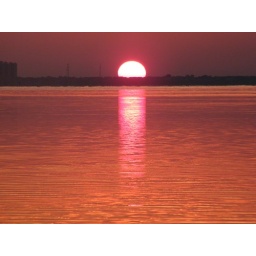
the reflected sunlight creates a bright column of light in the water